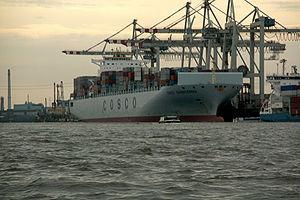
Le Cosco Guangzhou a eu le titre, au premier semestre 2006, de plus grand porte-conteneurs navigant. Il a été construit aux chantiers Hyundai Heavy Industries pour Cosco Container Lines Ltd. Sa capacité de 9 949 EVP. Cependant, d'autres géants de plus de 10 000 EVP sont arrivés dès l'automne 2006.